Augustus Post

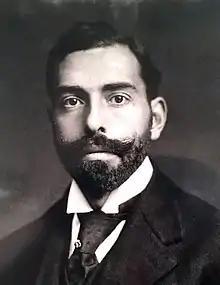

Augustus Thomas Post Jr. (8 December 1873 – 4 October 1952) was an American adventurer who distinguished himself as an automotive pioneer, balloonist, early aviator, writer, actor, musician and lecturer. Post pursued an interest in transportation of every form. In 1898, when Post was 25, following his time at Harvard Law School, he circumnavigated the globe by rail and steamship. He then bought one of the earlier made automobiles, crafted by Charles Duryea, and helped found the Glidden Auto Tours, an automotive distance drive and competition used to promote a national highway system. He was the original founder, in 1902, of what is now the American Automobile Association (AAA), first known as the Auto Club of America. He established the nation's first parking garage, the first bus service, and also received the first driving ticket in New York.